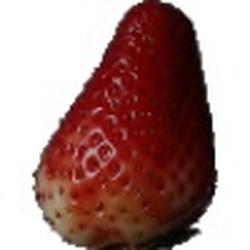
Label: Strawberry